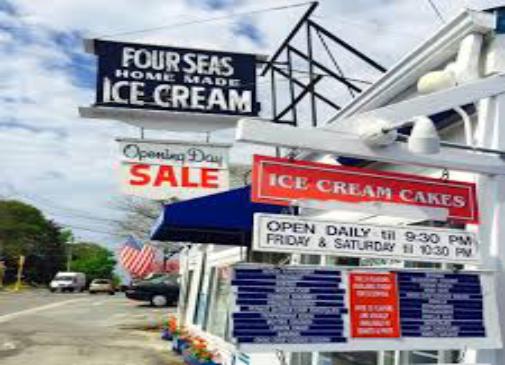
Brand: Four Seas Ice Cream
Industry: Food